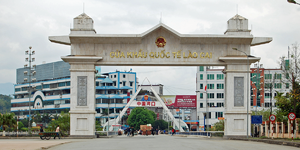
Lào Cai est une ville du nord du Viêt Nam, capitale de la Province de Lào Cai.